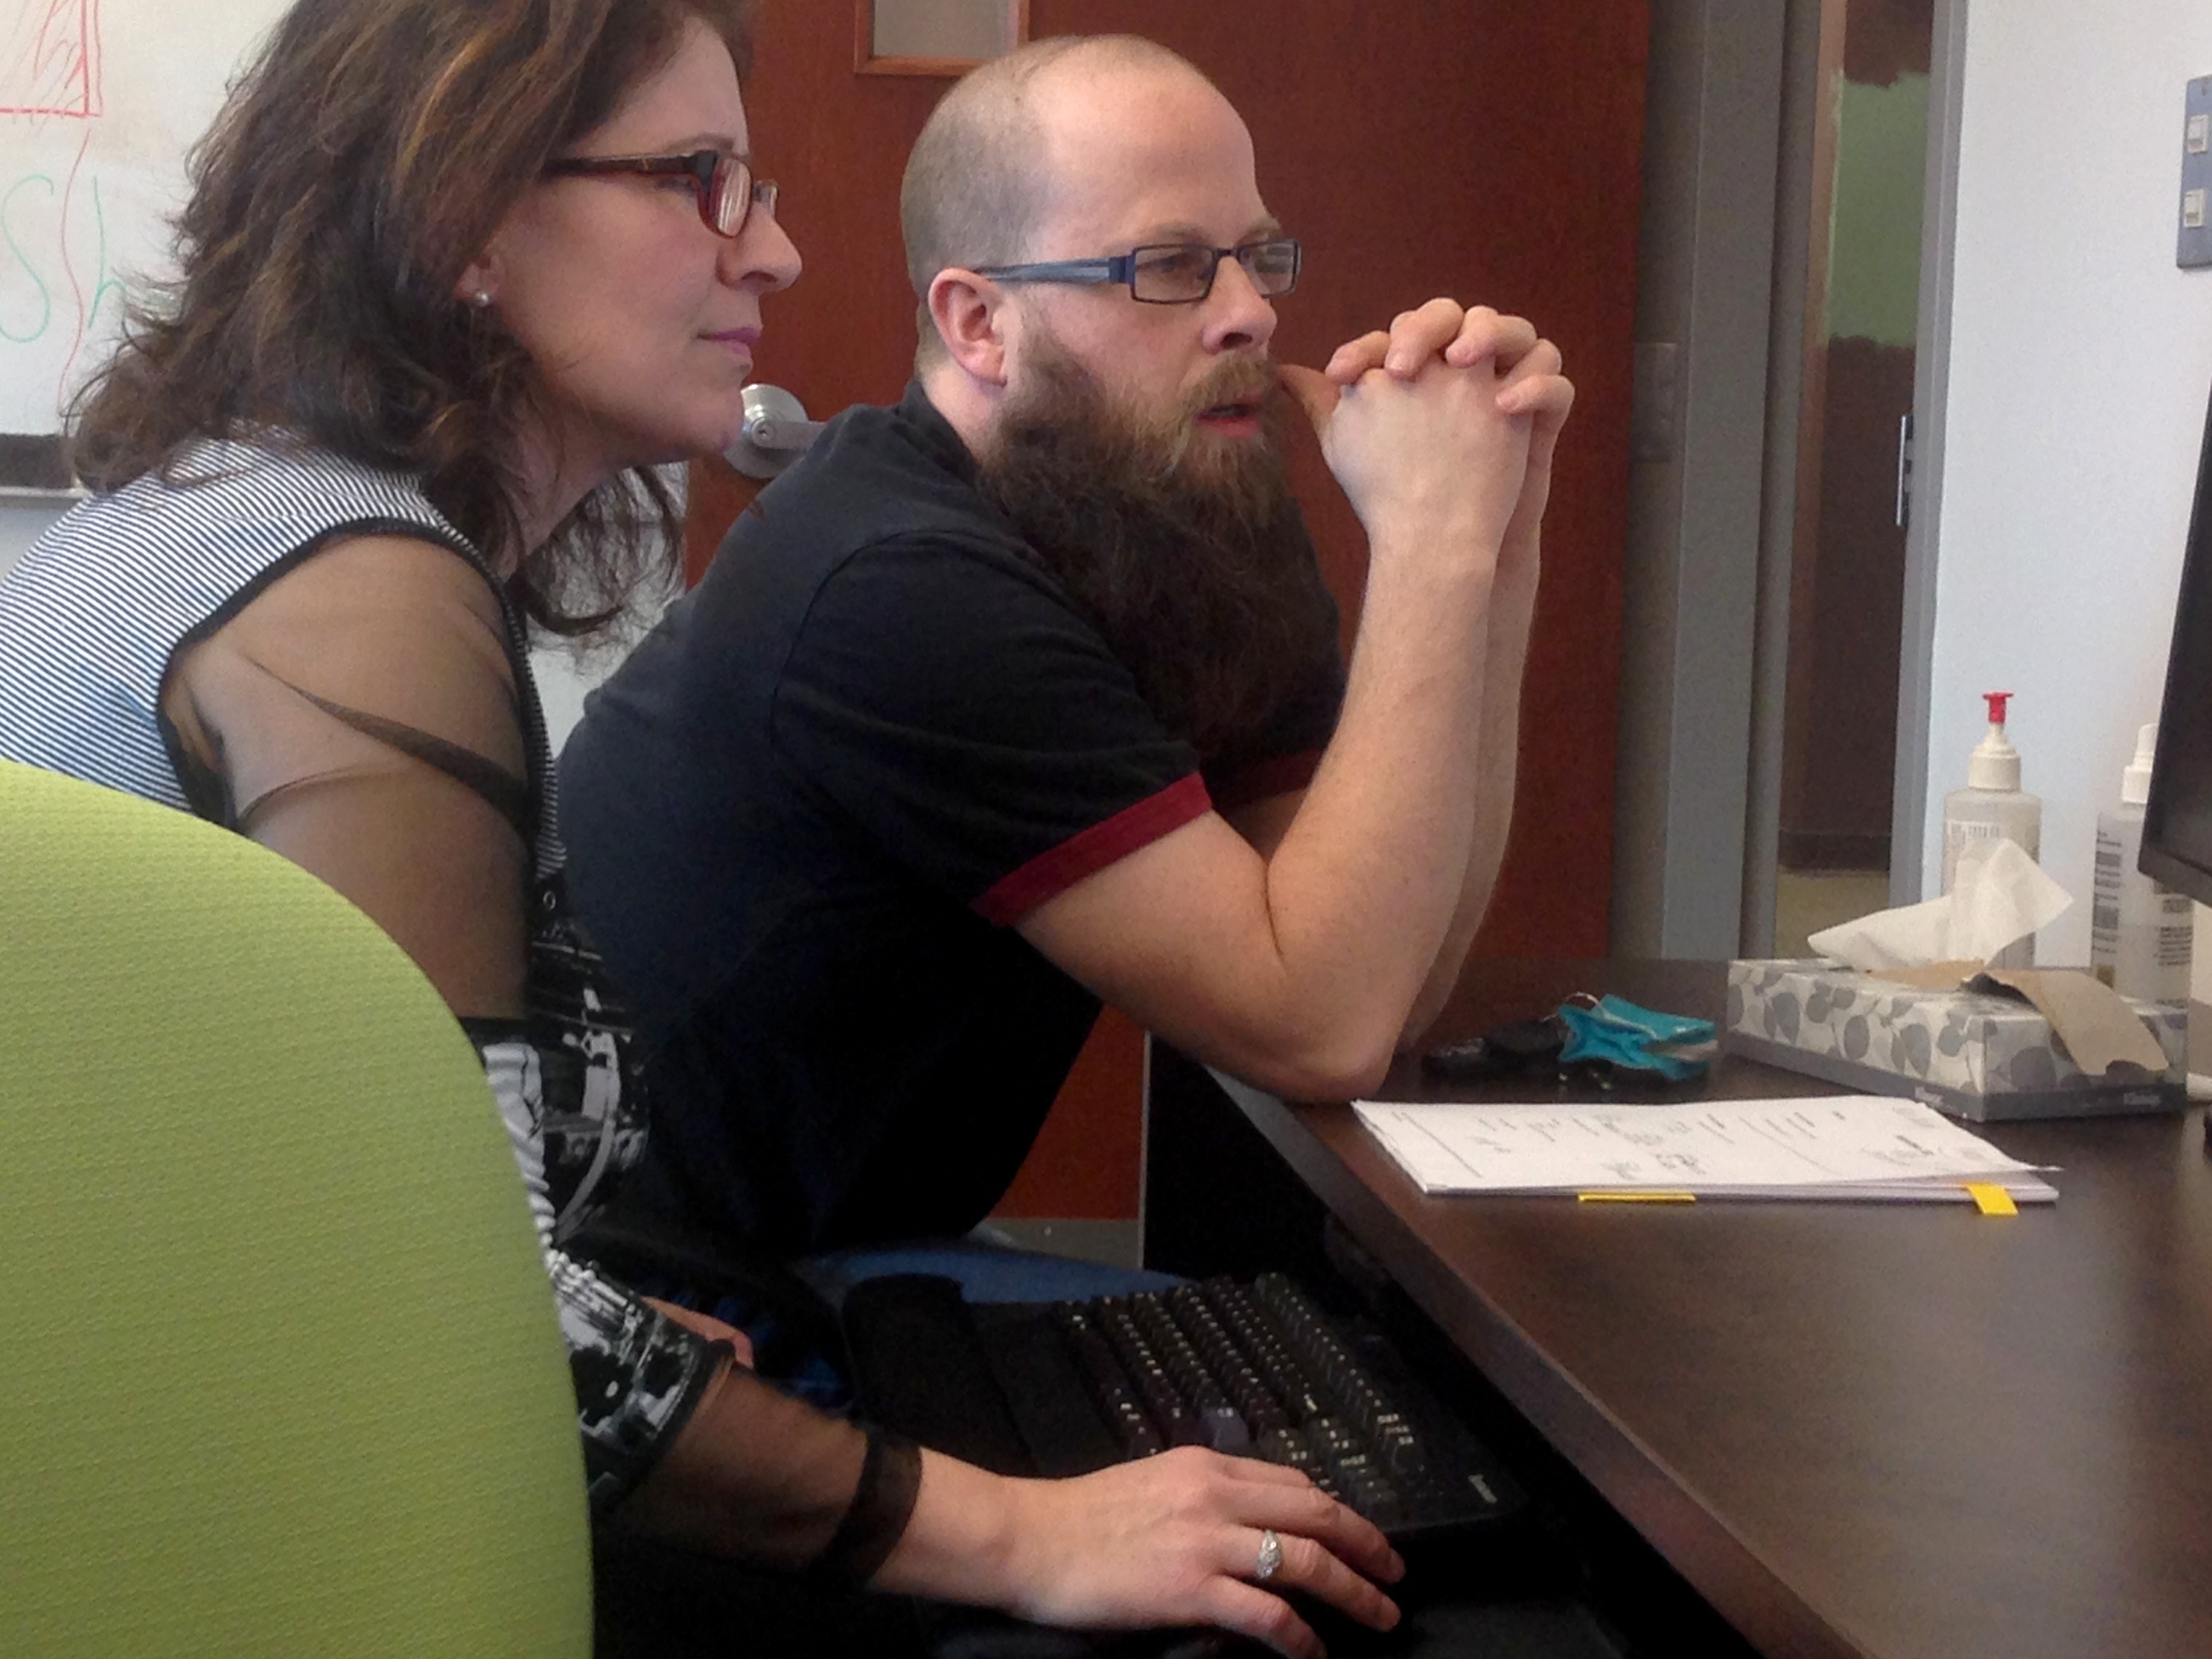
person, leg, youshow, interaction